Devata (1941 film)

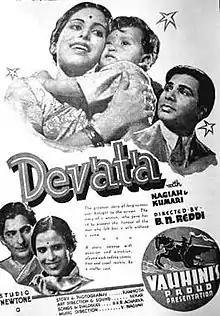
Poster

Devata is a 1941 Indian Telugu-language drama film directed by B. N. Reddy. The huge success of this film led to the making of more films with the same title in 1964 by B. Padmanabham and in 1982 by D. Ramanaidu. The film was remade in Malayalam as "Pavappettaval" (1967).